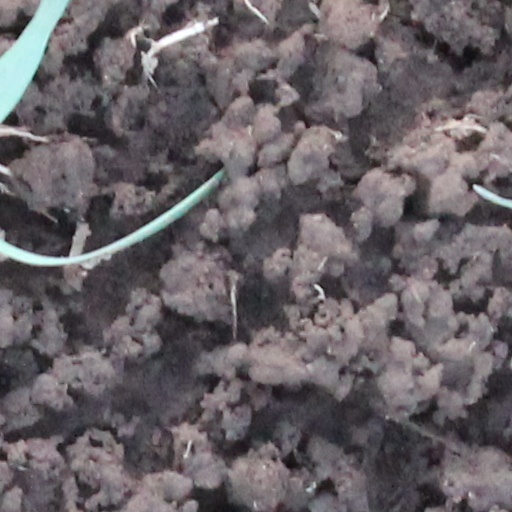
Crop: wheat